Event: Nepal Earthquake
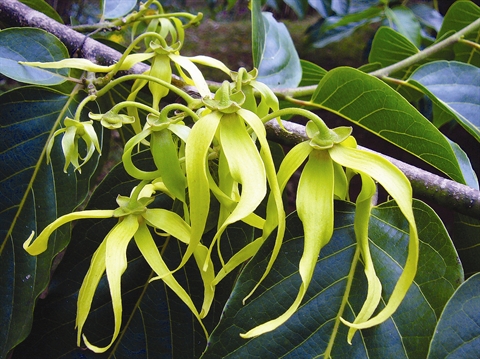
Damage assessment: no_damage